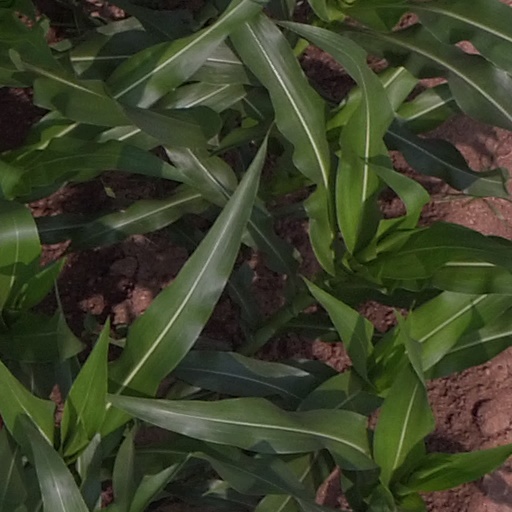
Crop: maize; corn